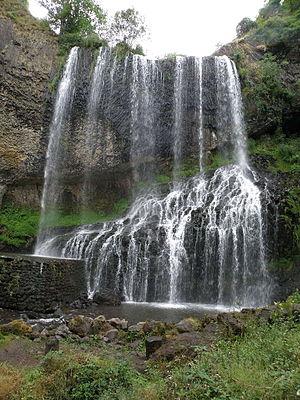
La Beaume est un cours d'eau de la Haute-Loire, affluent en rive gauche de la Loire.
Solignac-sur-Loire est une commune française située dans le département de la Haute-Loire en région Auvergne-Rhône-Alpes.
La cascade de la Beaume est une chute d'eau située à 900 mètres d'altitude, à la limite entre les communes du Brignon et de Solignac-sur-Loire, près du village d'Agizoux en Haute-Loire. Les eaux de la rivière de la Beaume s'y précipitent d'une hauteur de 27 mètres avant de rejoindre la Loire quelques kilomètres en aval.